Sky position (RA, Dec in degrees): 323.067, 0.9798
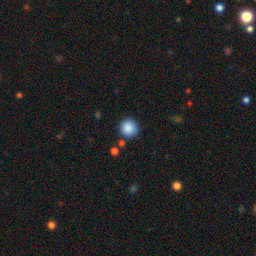
Galaxy morphology: Round Smooth Galaxies